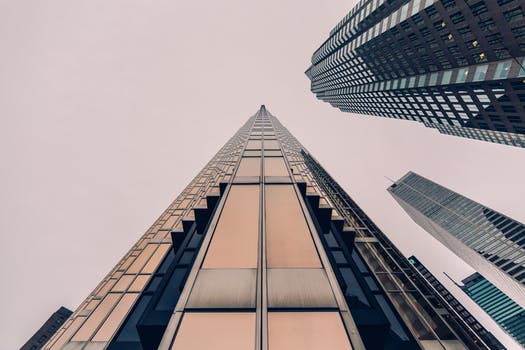
Label: No Watermark